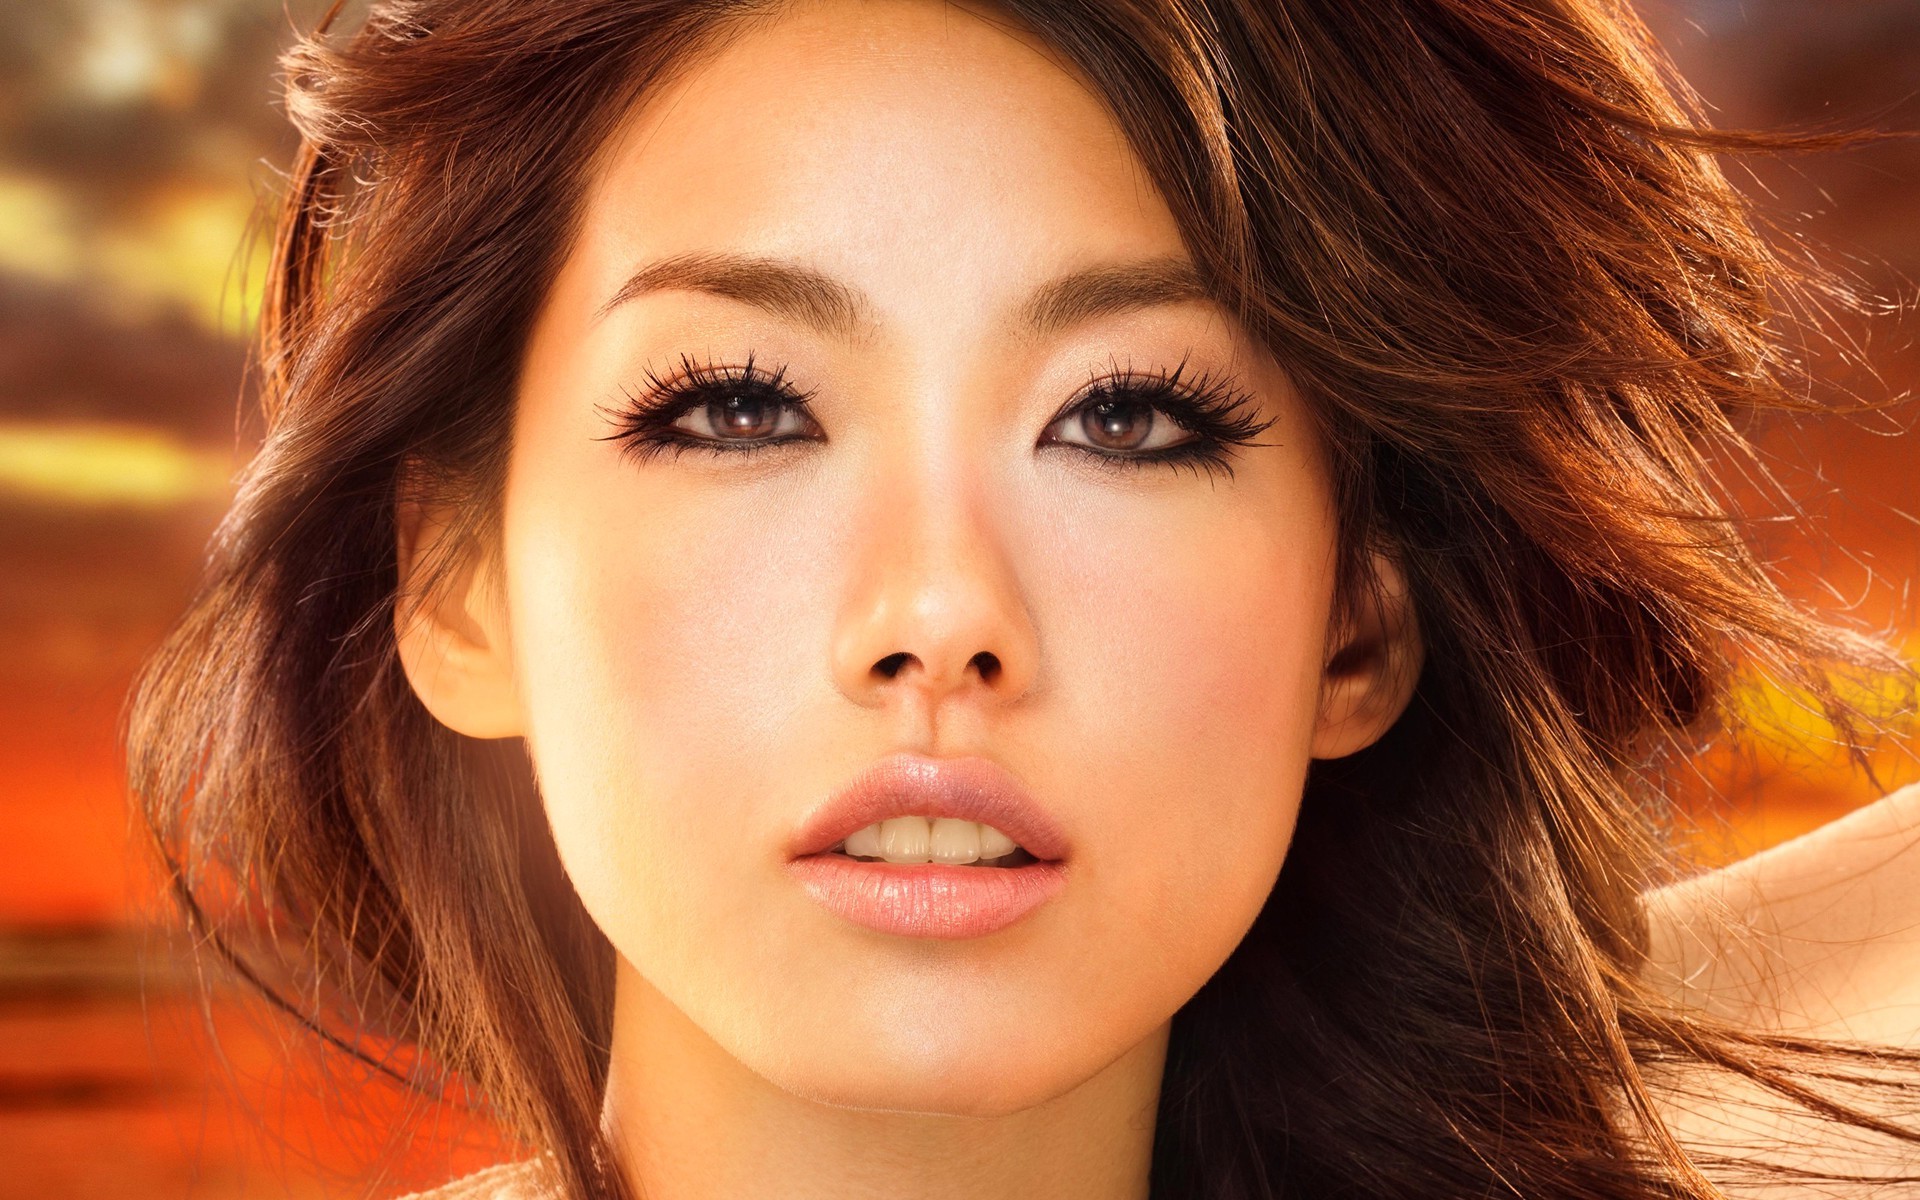
Label: Colored